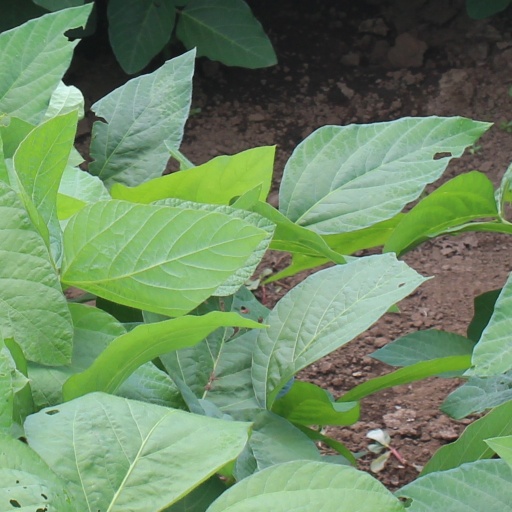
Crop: soybean